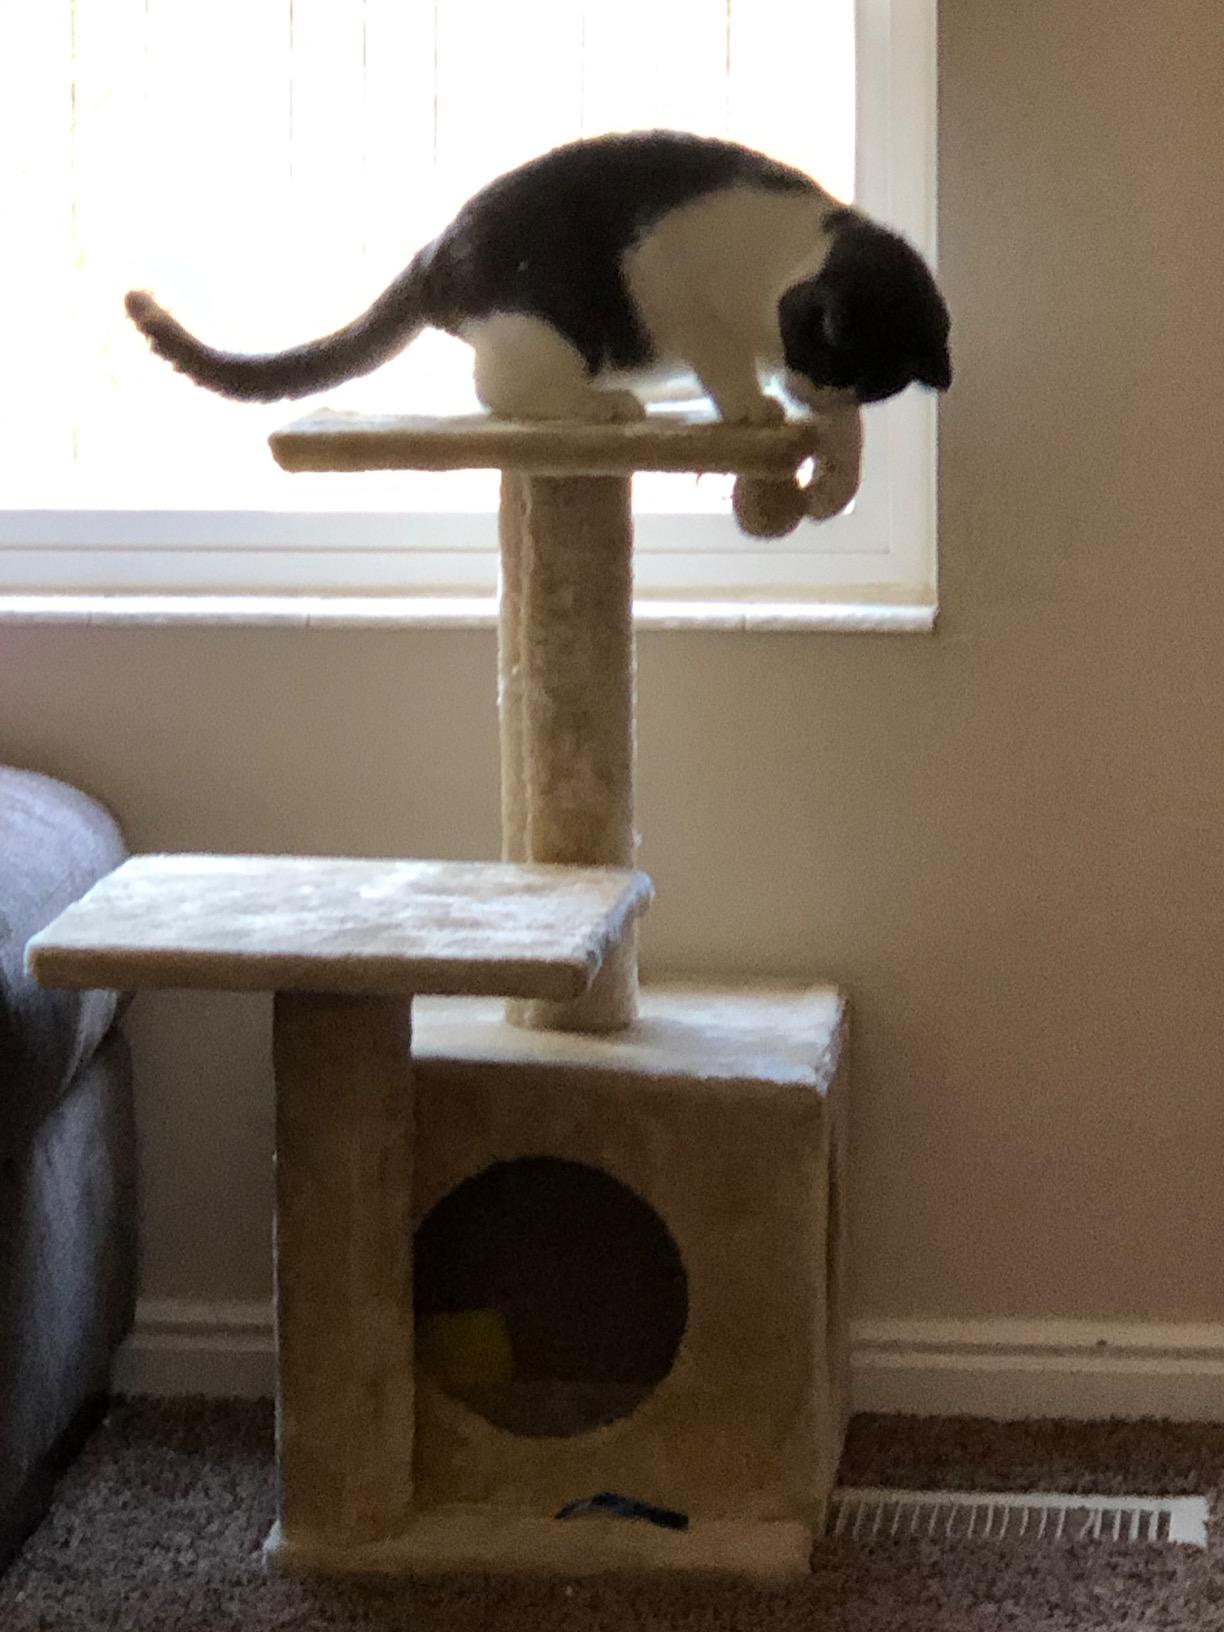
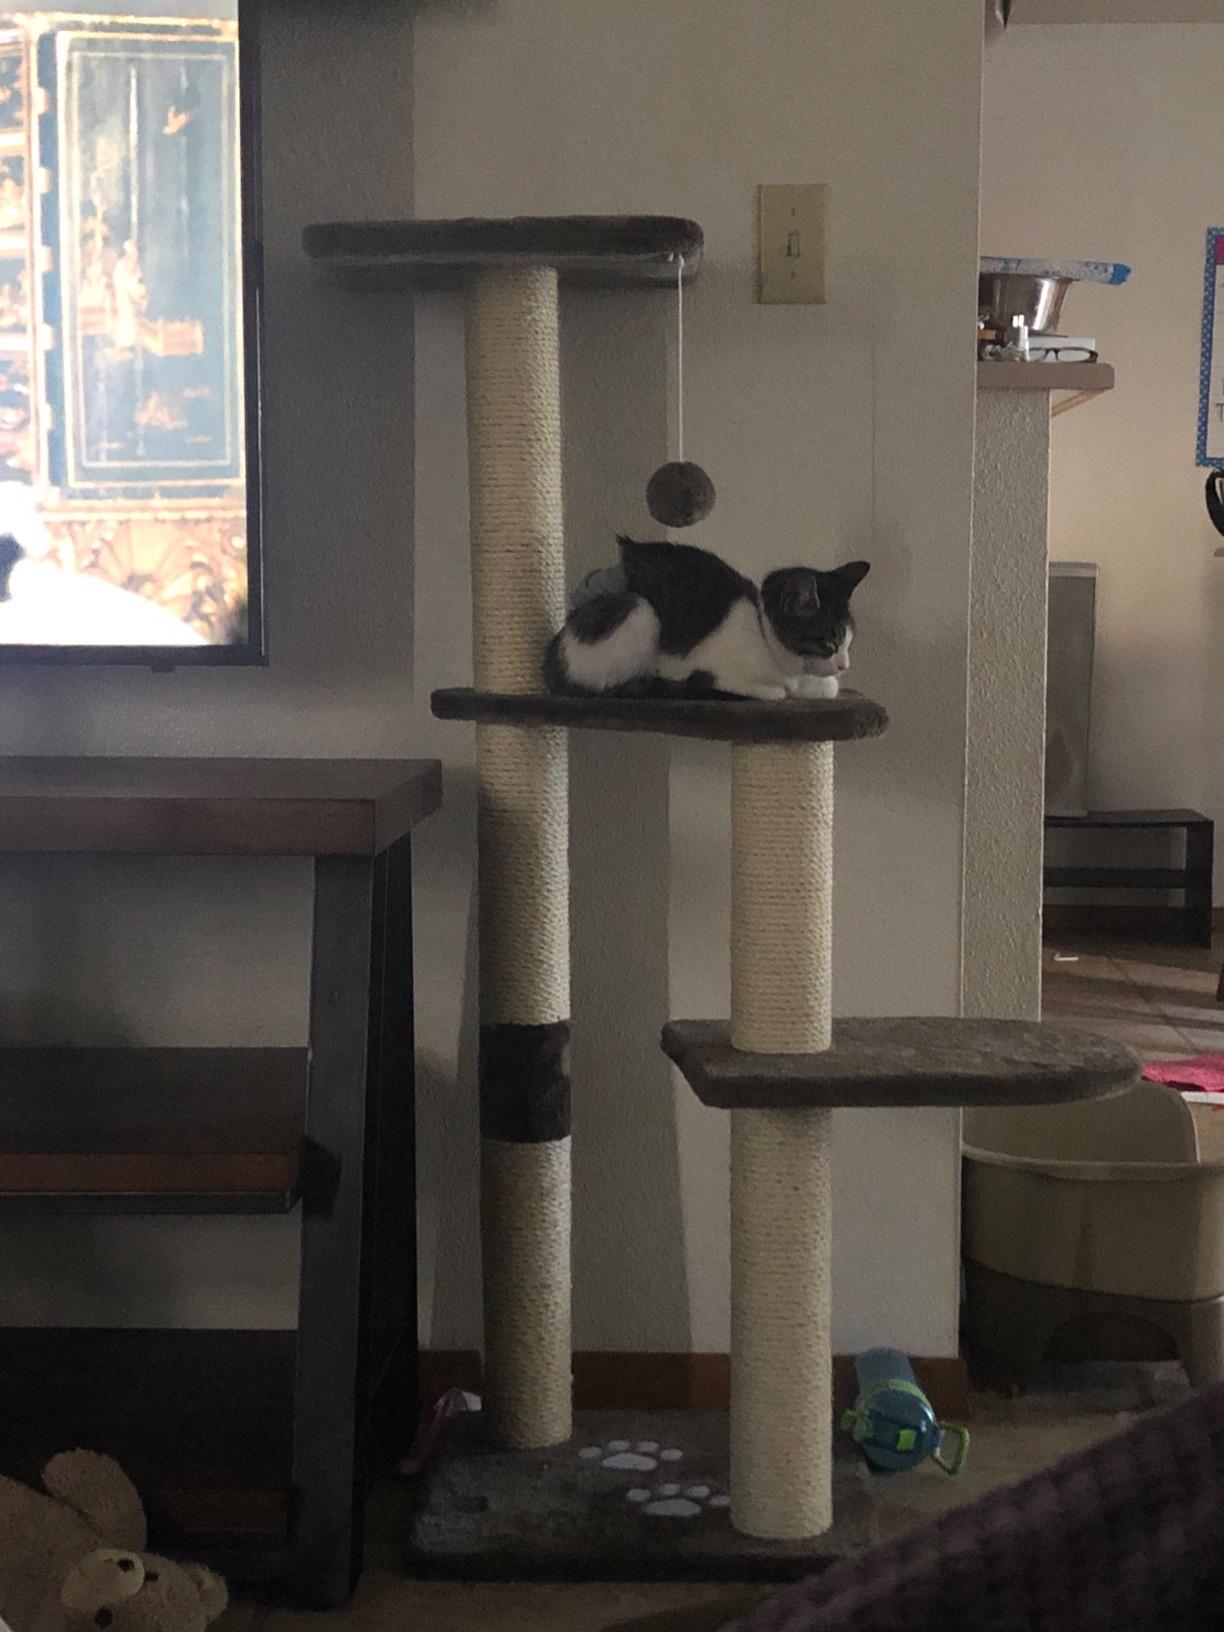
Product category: items_cat tree
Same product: no